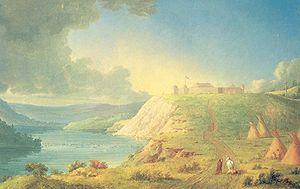
Cet article traite des événements qui se sont produits durant l'année 1795 au Canada.
Les Franco-Albertains sont la population francophone de la province canadienne de l'Alberta. L'Alberta était majoritairement francophone jusqu'à la fin du XIXᵉ siècle, mais est depuis majoritairement anglophone.